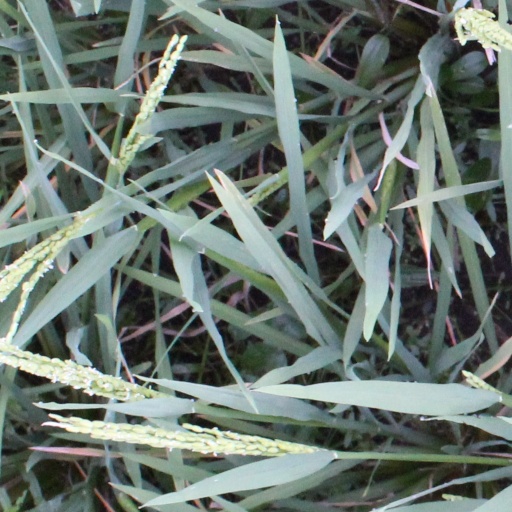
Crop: rice